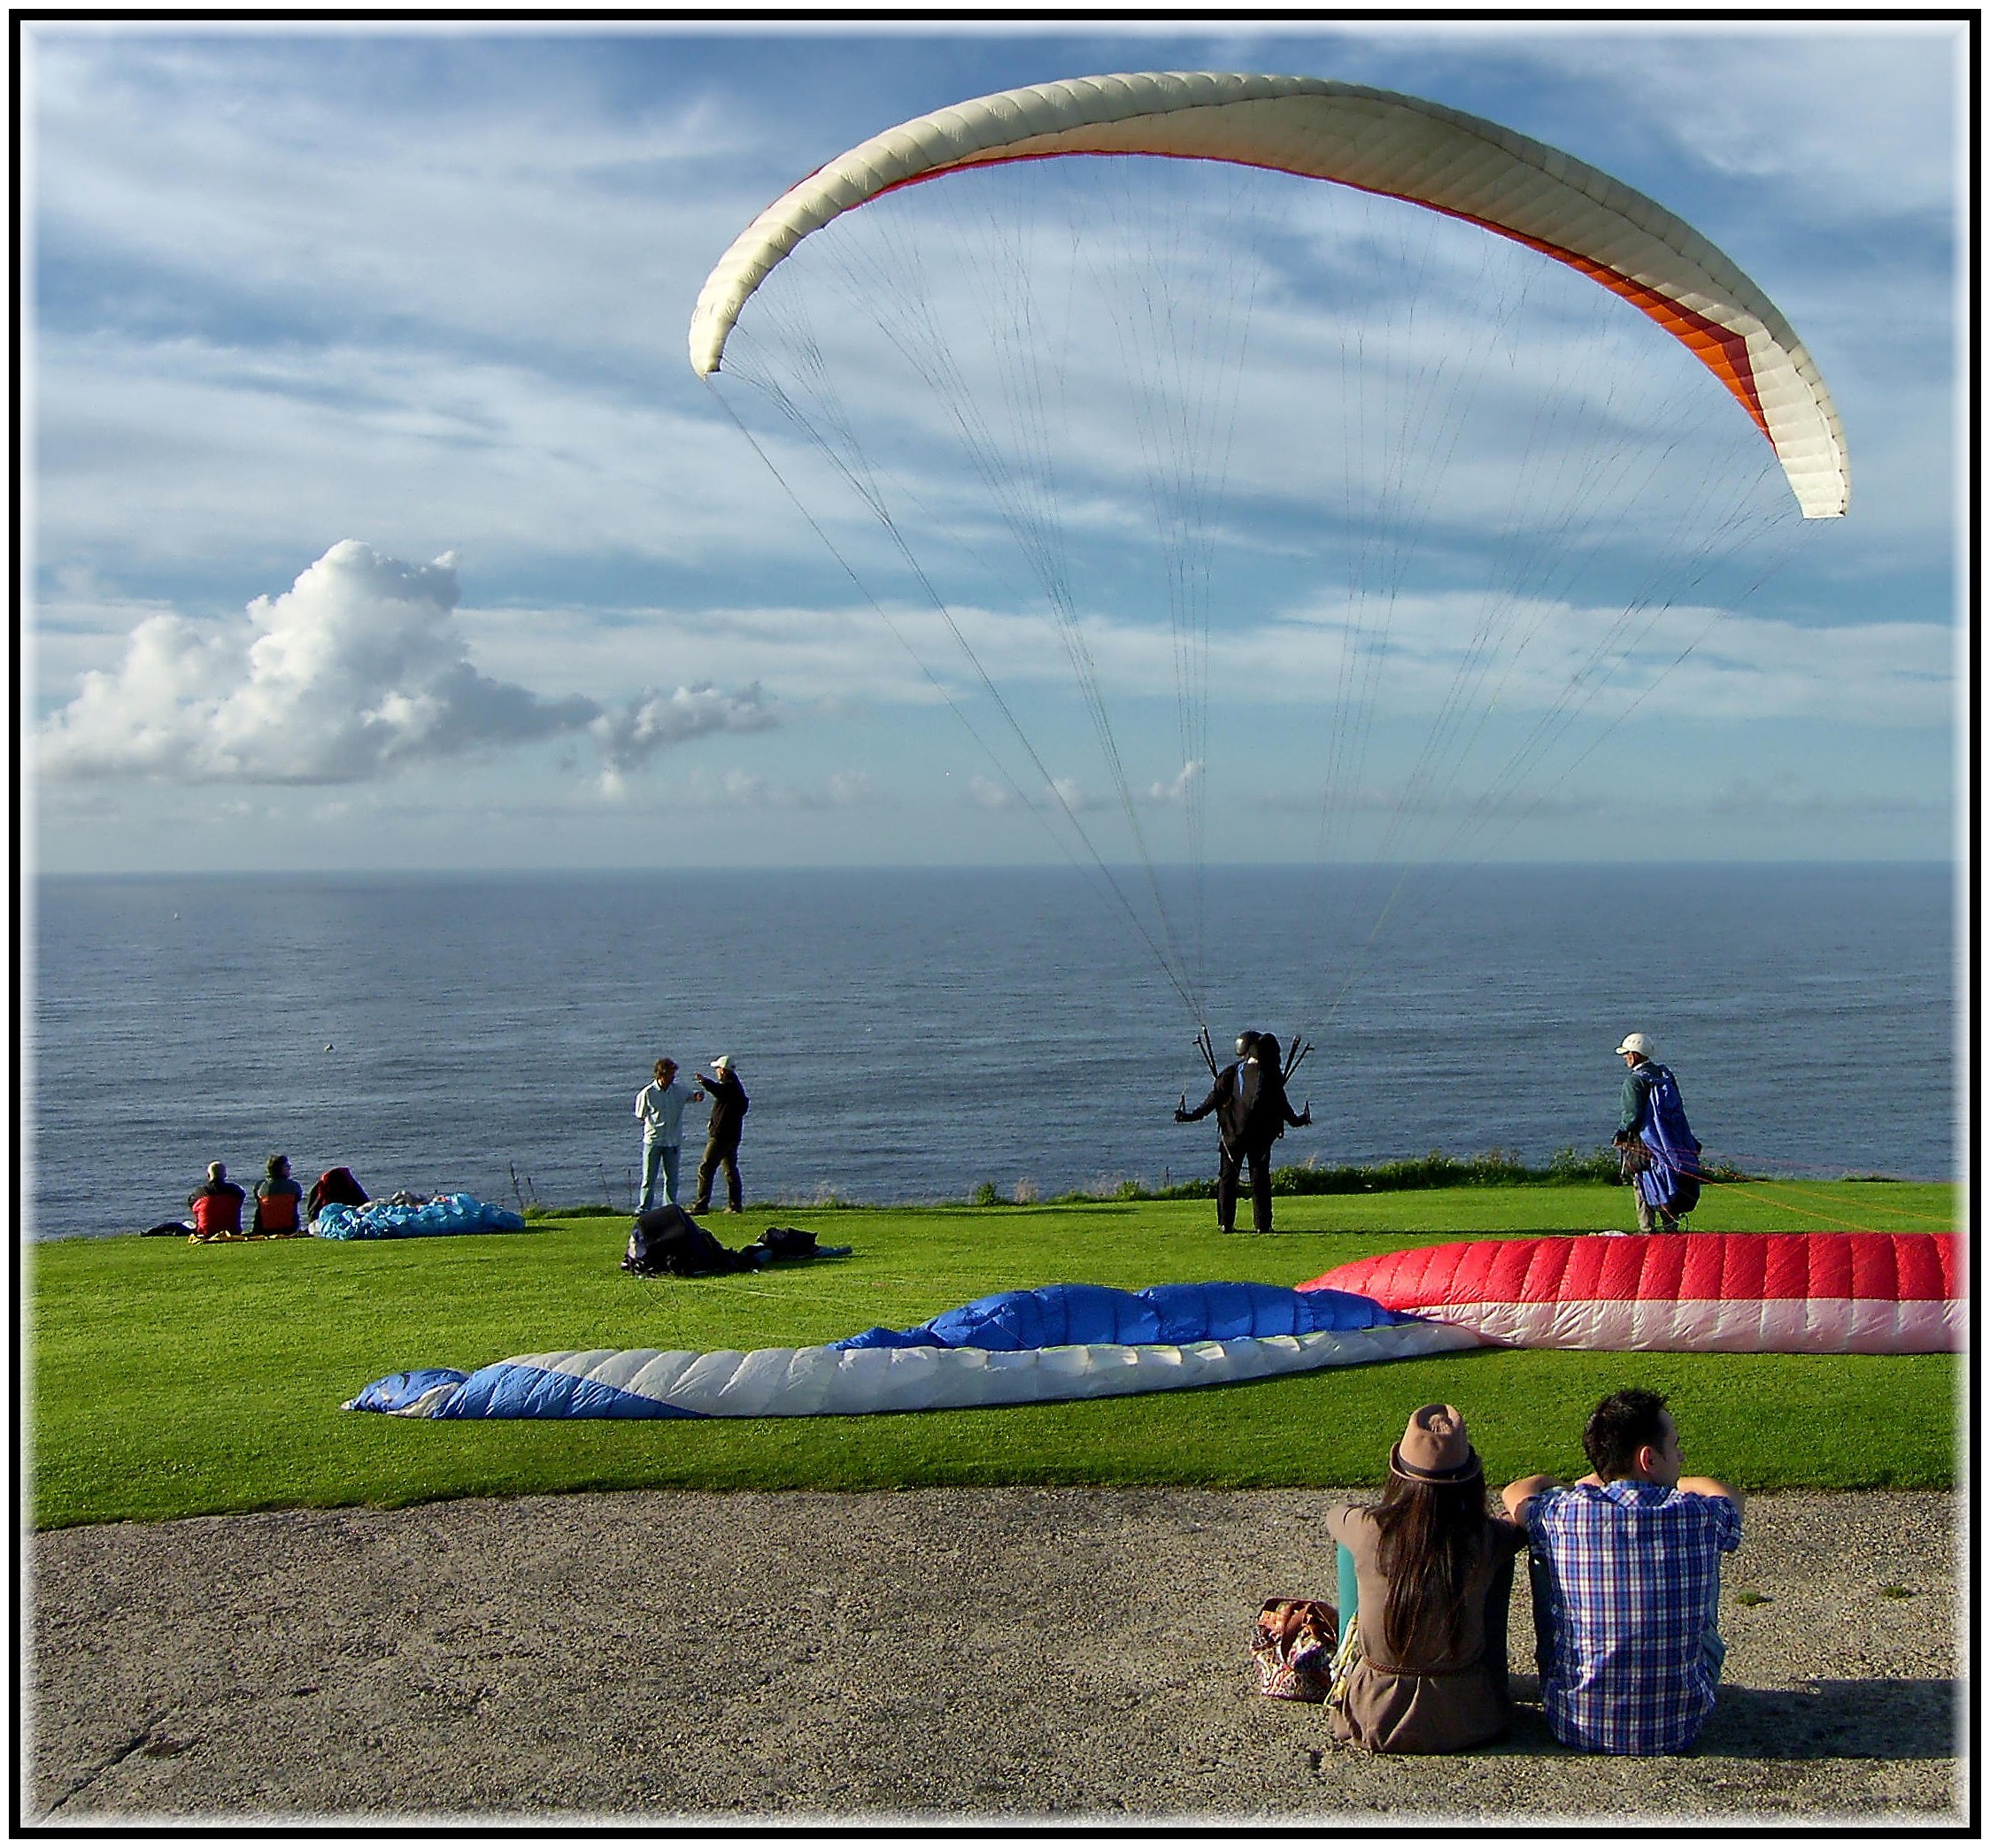
sea, water, people, sport, wind, europe, extreme sport, toy, paragliding, spain, espagne, sports, europa, mar, agua, gente, nubes, galicia, costa, mygearandme, atlantic, deporte, espana, volar, parapente, personas, galiza, auga, atlantico, xente, corunna, galice, montesanpedro, gentes, xentes, lacoruna, air sports, acoru a, coru a, windsports